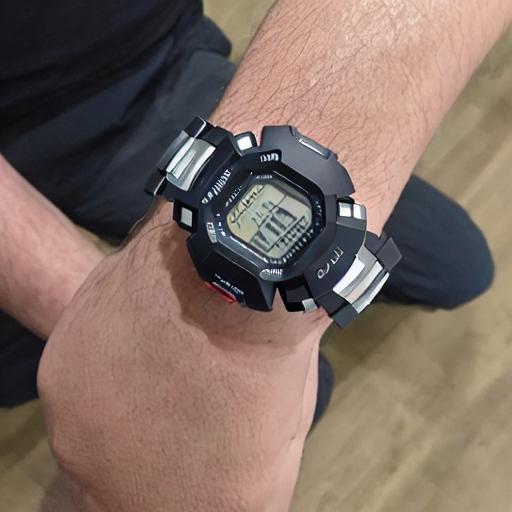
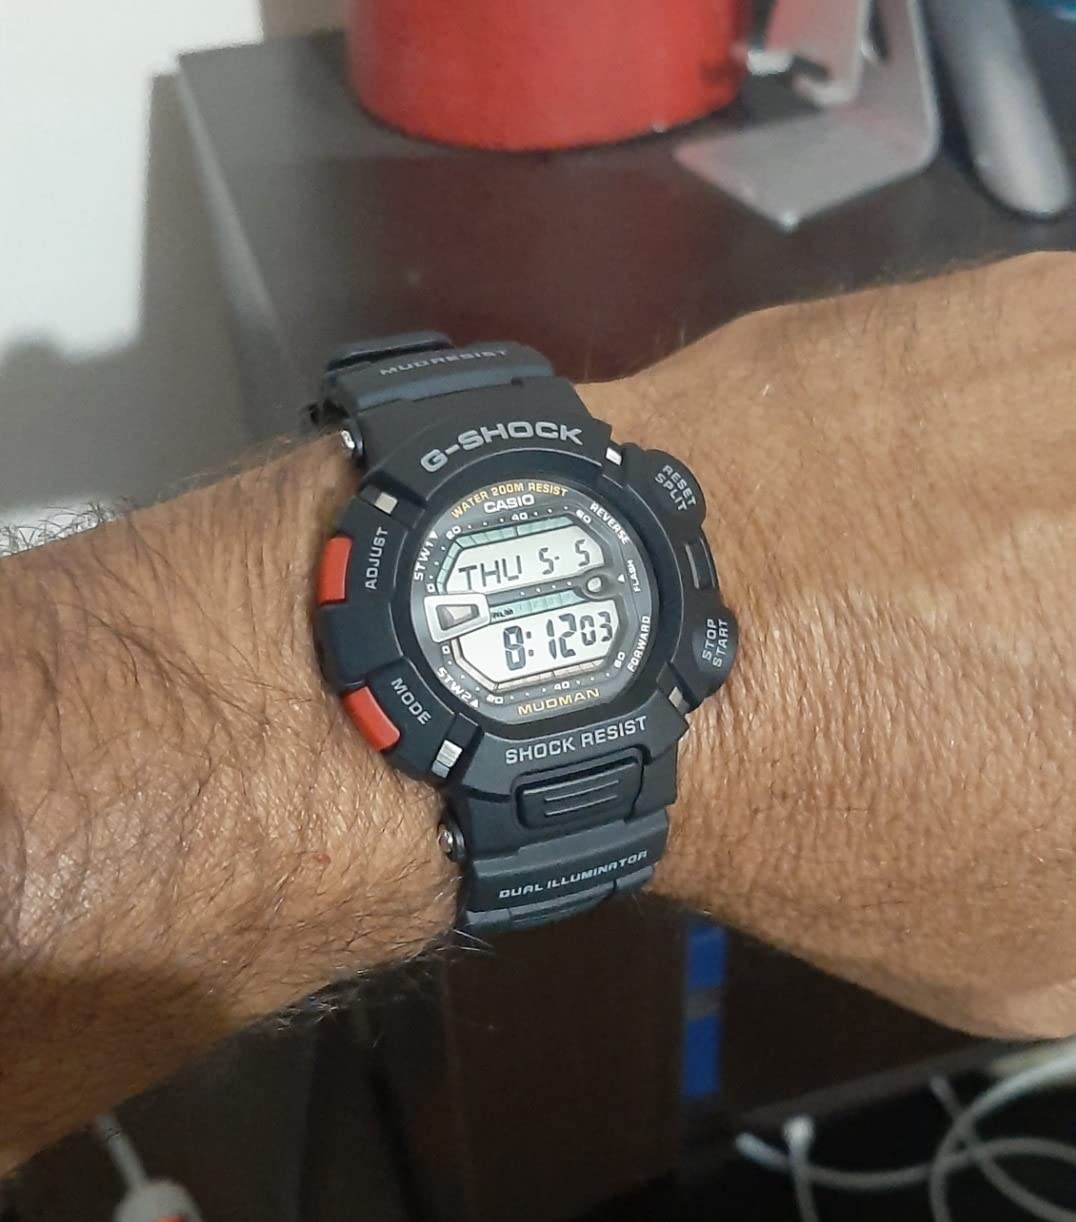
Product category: accessories_watch
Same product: no